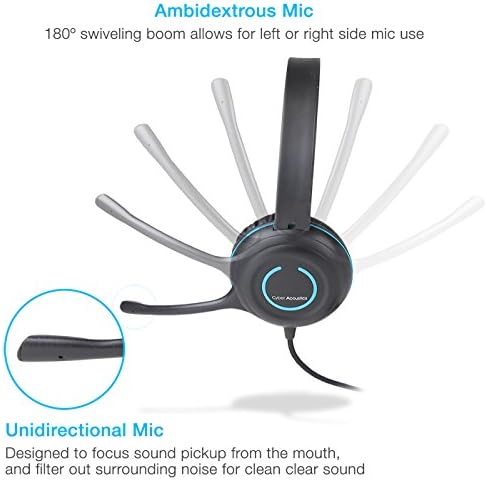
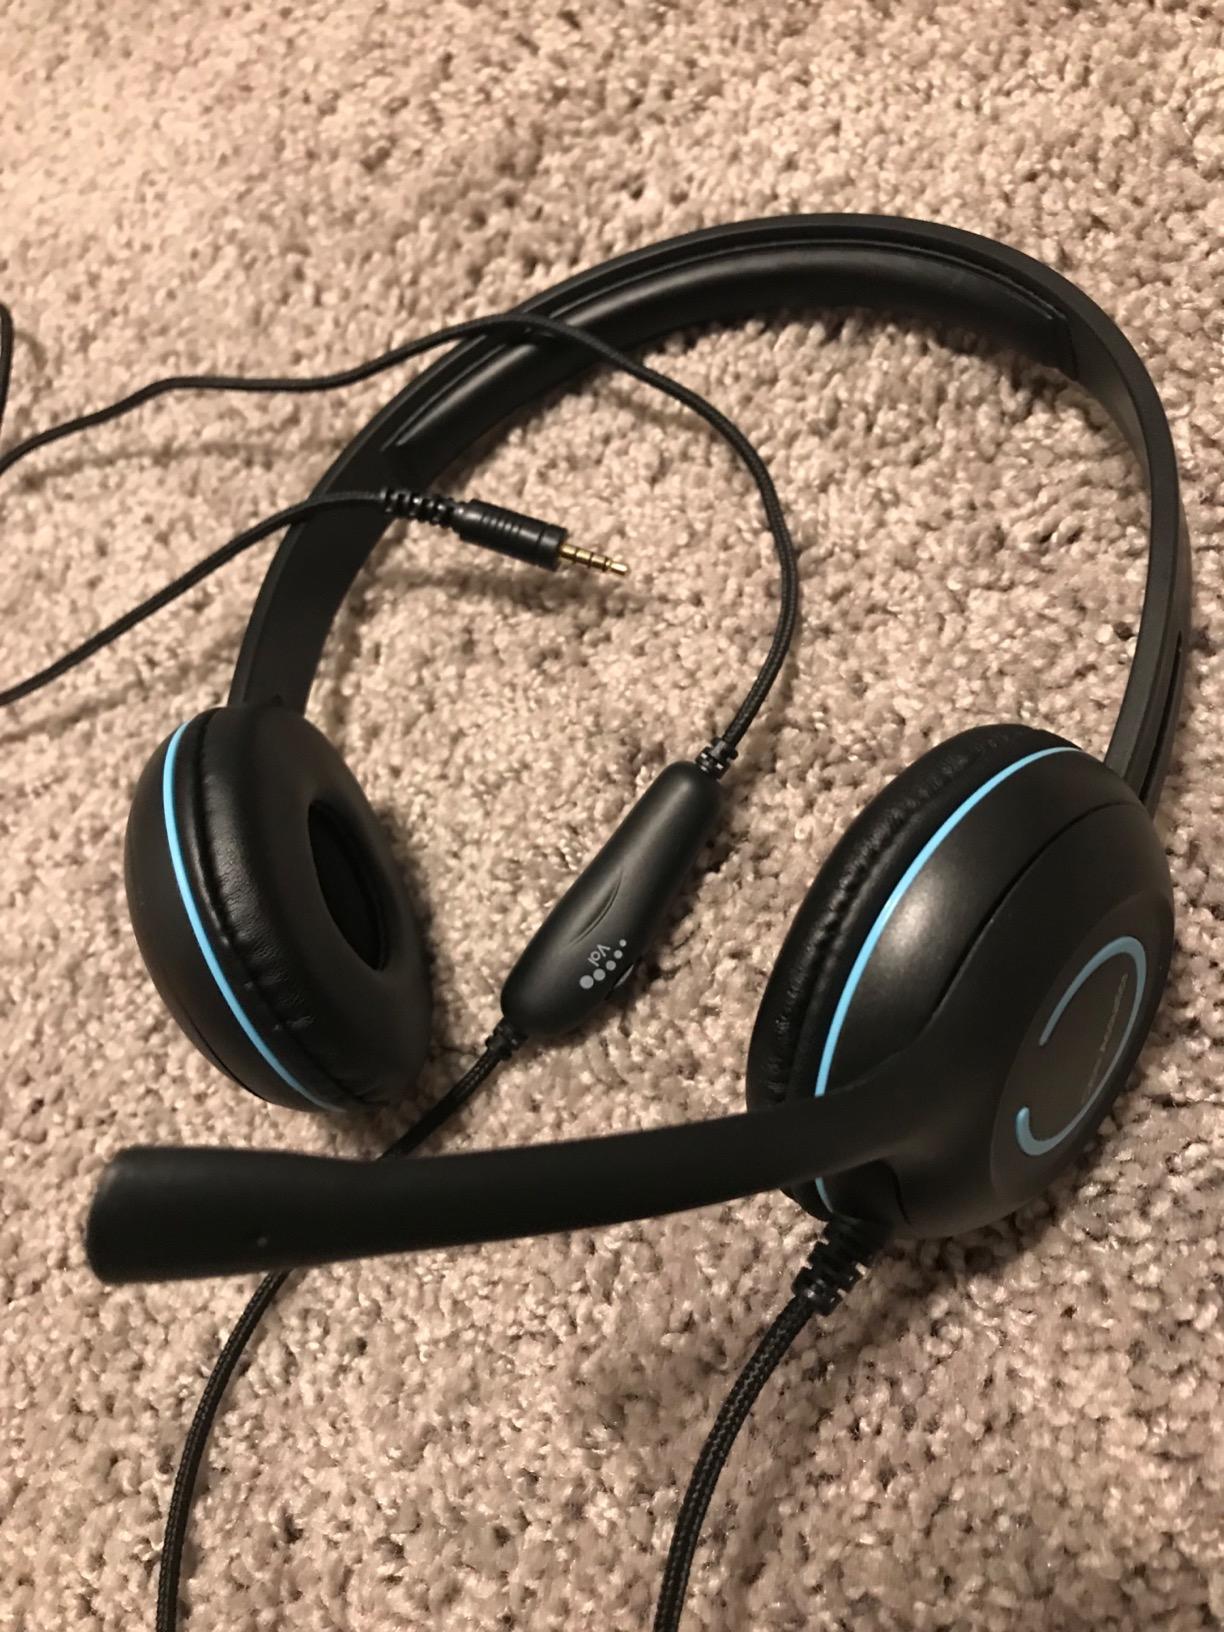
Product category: headphones
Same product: yes